The Second Book of Fritz Leiber

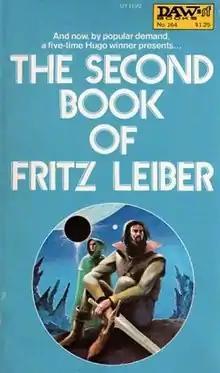
Cover of "The Second Book of Fritz Leiber"

The Second Book of Fritz Leiber is a collection of short stories and articles by American writer Fritz Leiber. It was first published in paperback in January 1975 by DAW Books. It was later gathered together with "The Book of Fritz Leiber" into the hardcover omnibus collection "The Book of Fritz Leiber, Volume I & II" (Gregg Press, 1980).